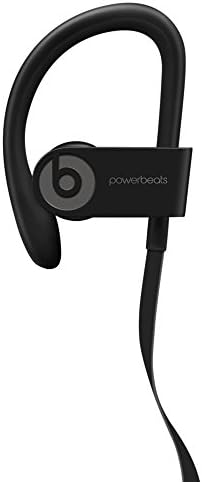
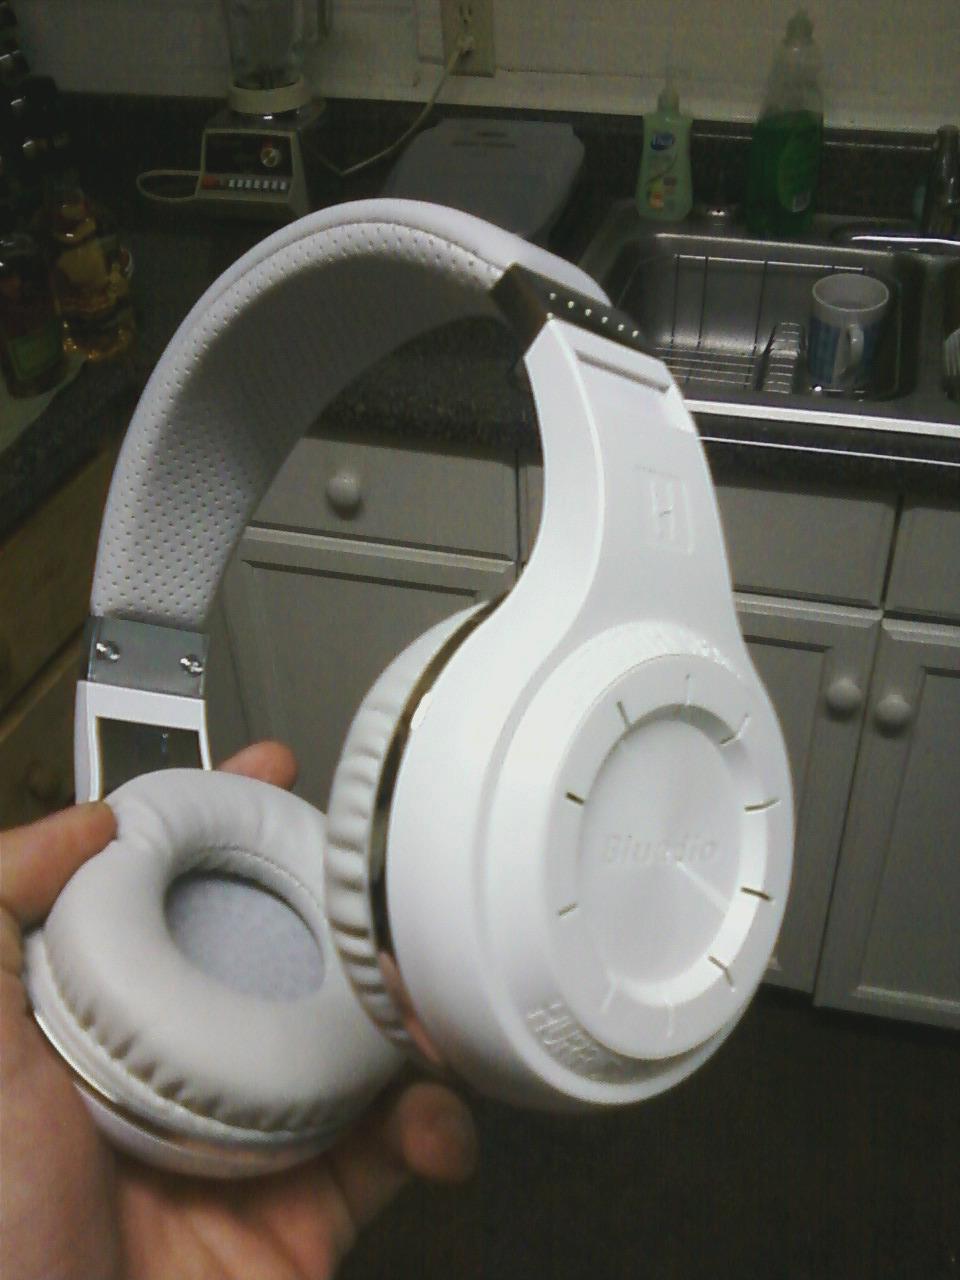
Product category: headphones
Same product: no